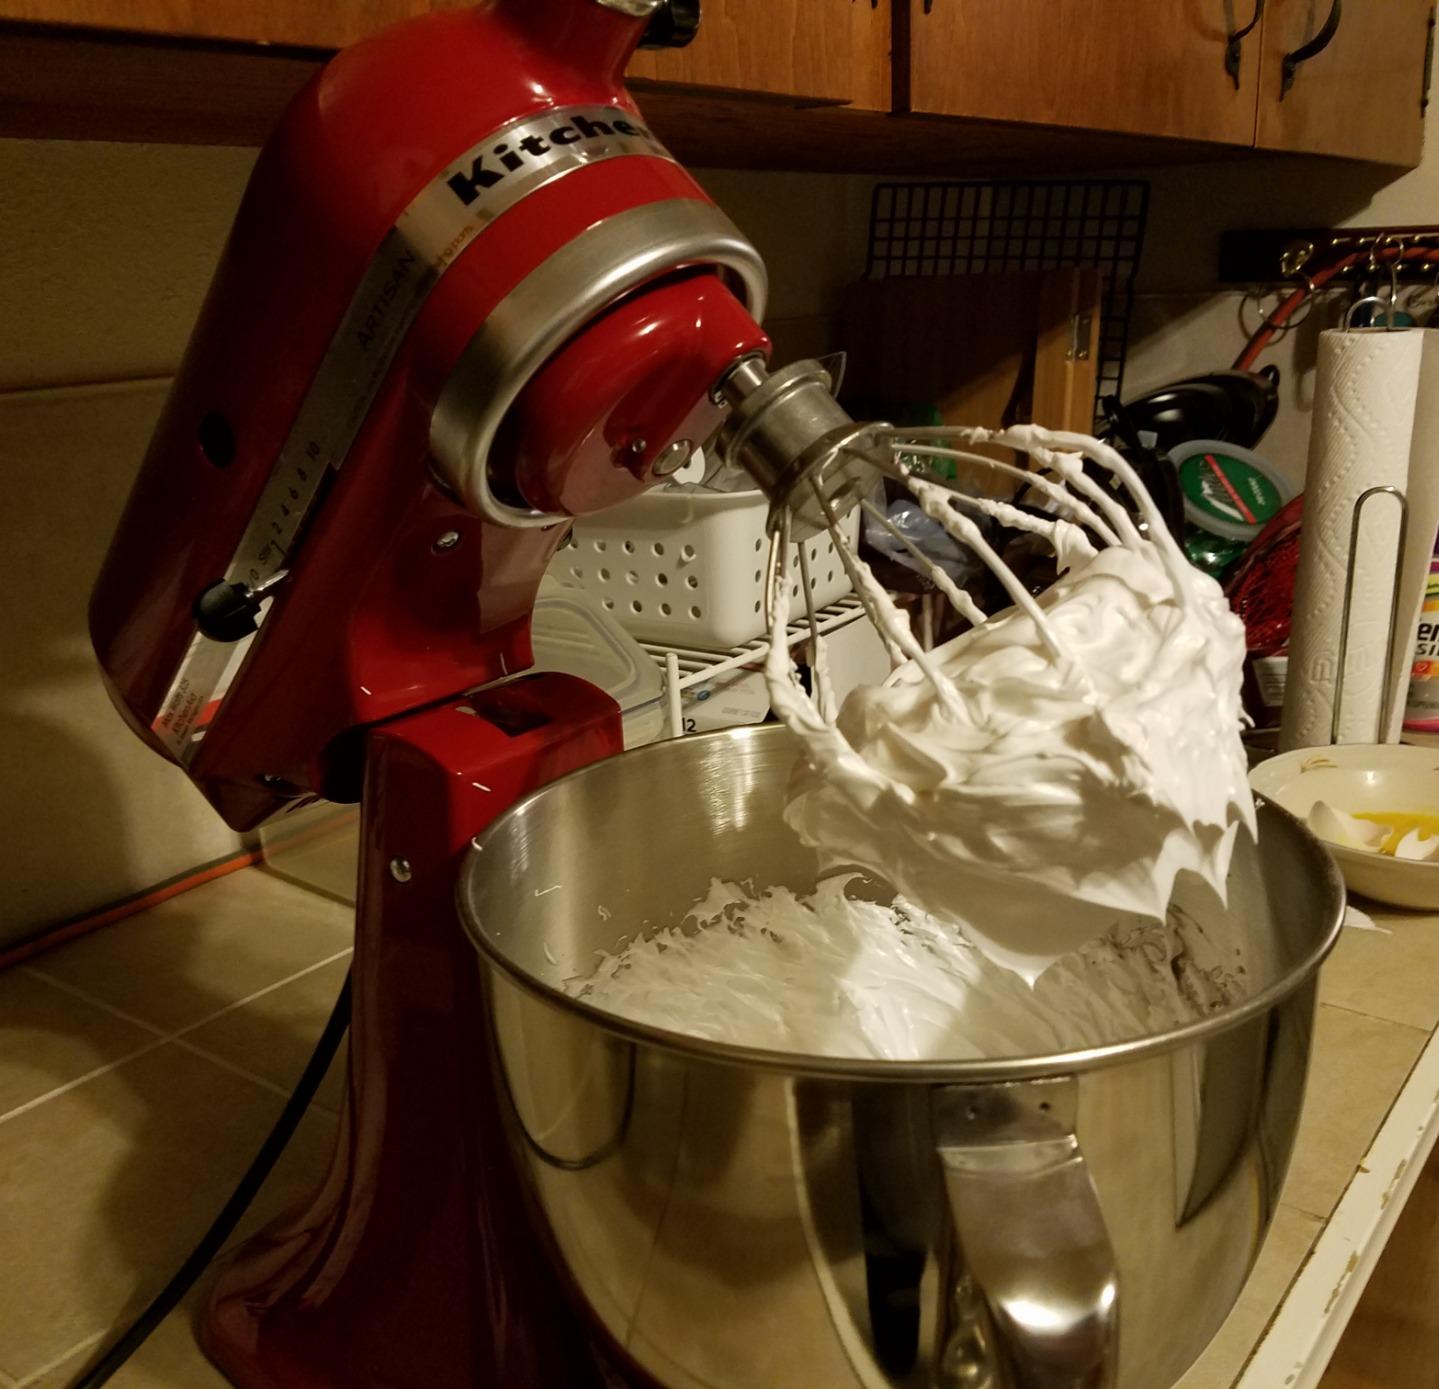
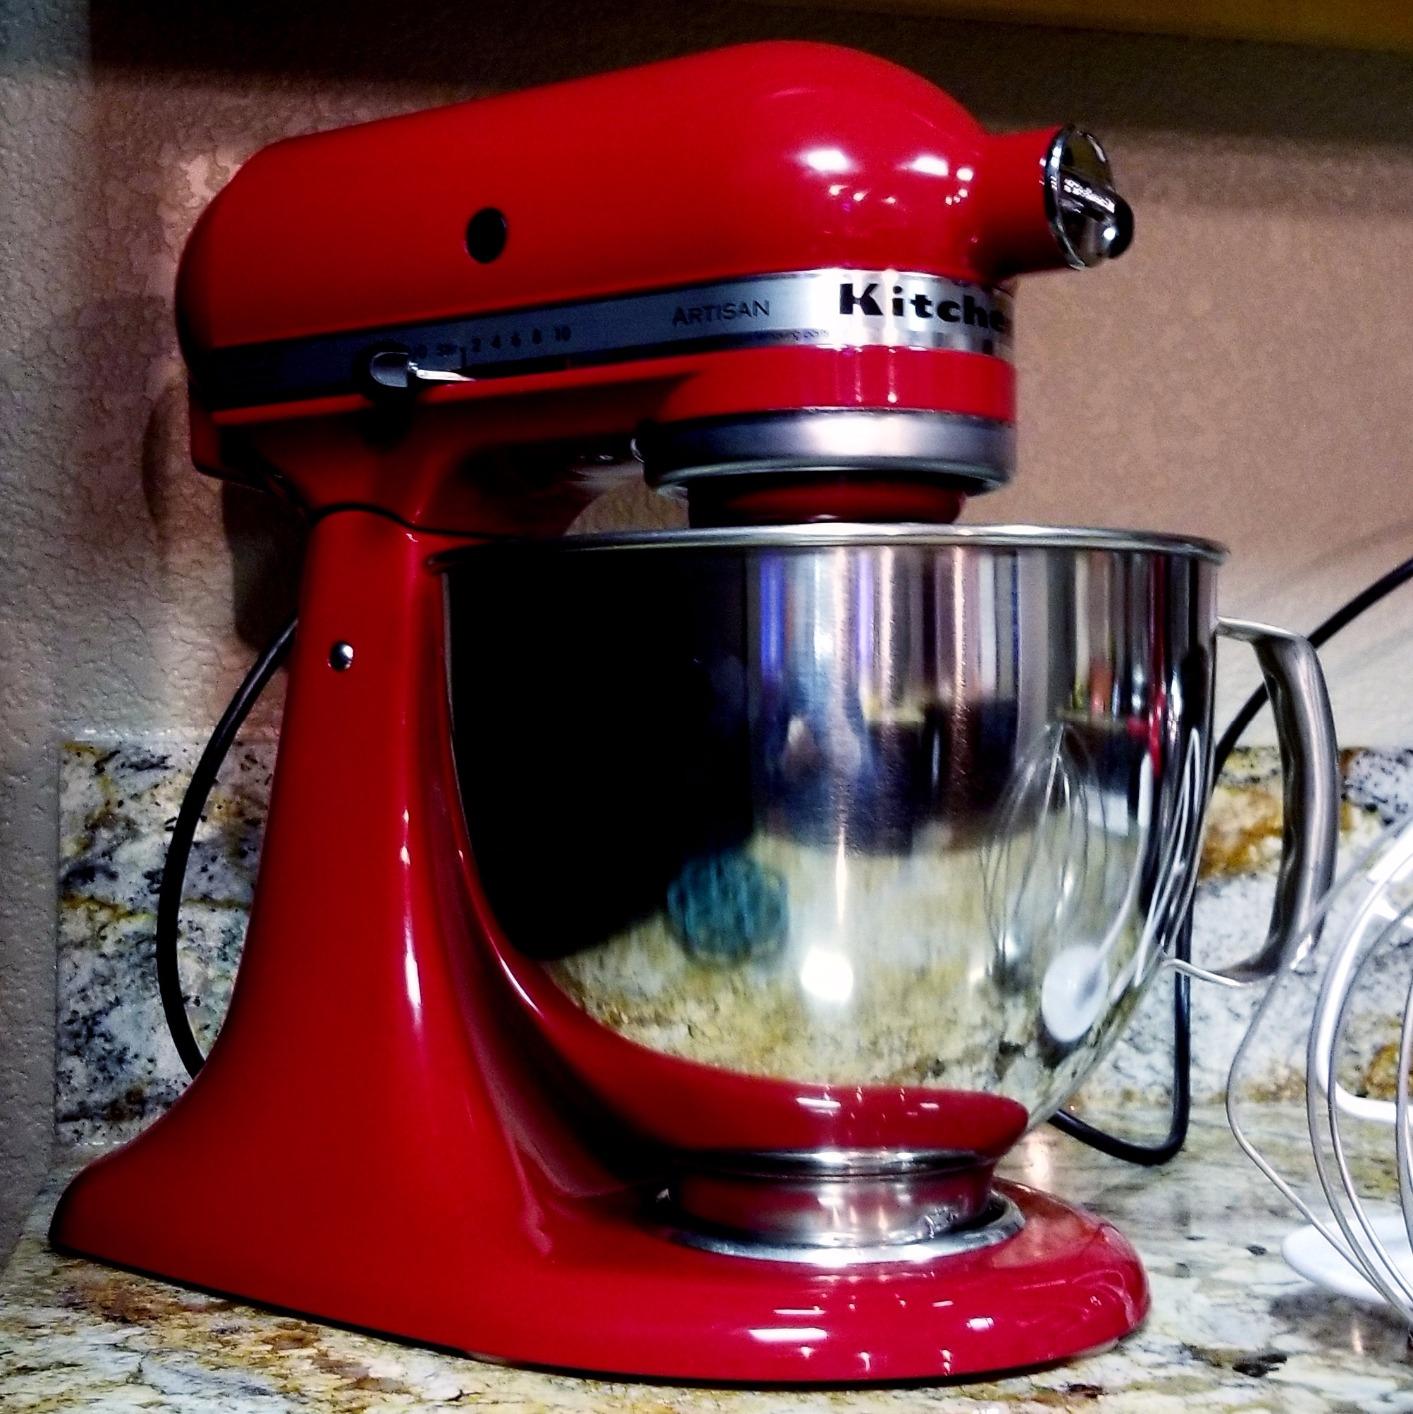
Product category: items_mixer
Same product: yes